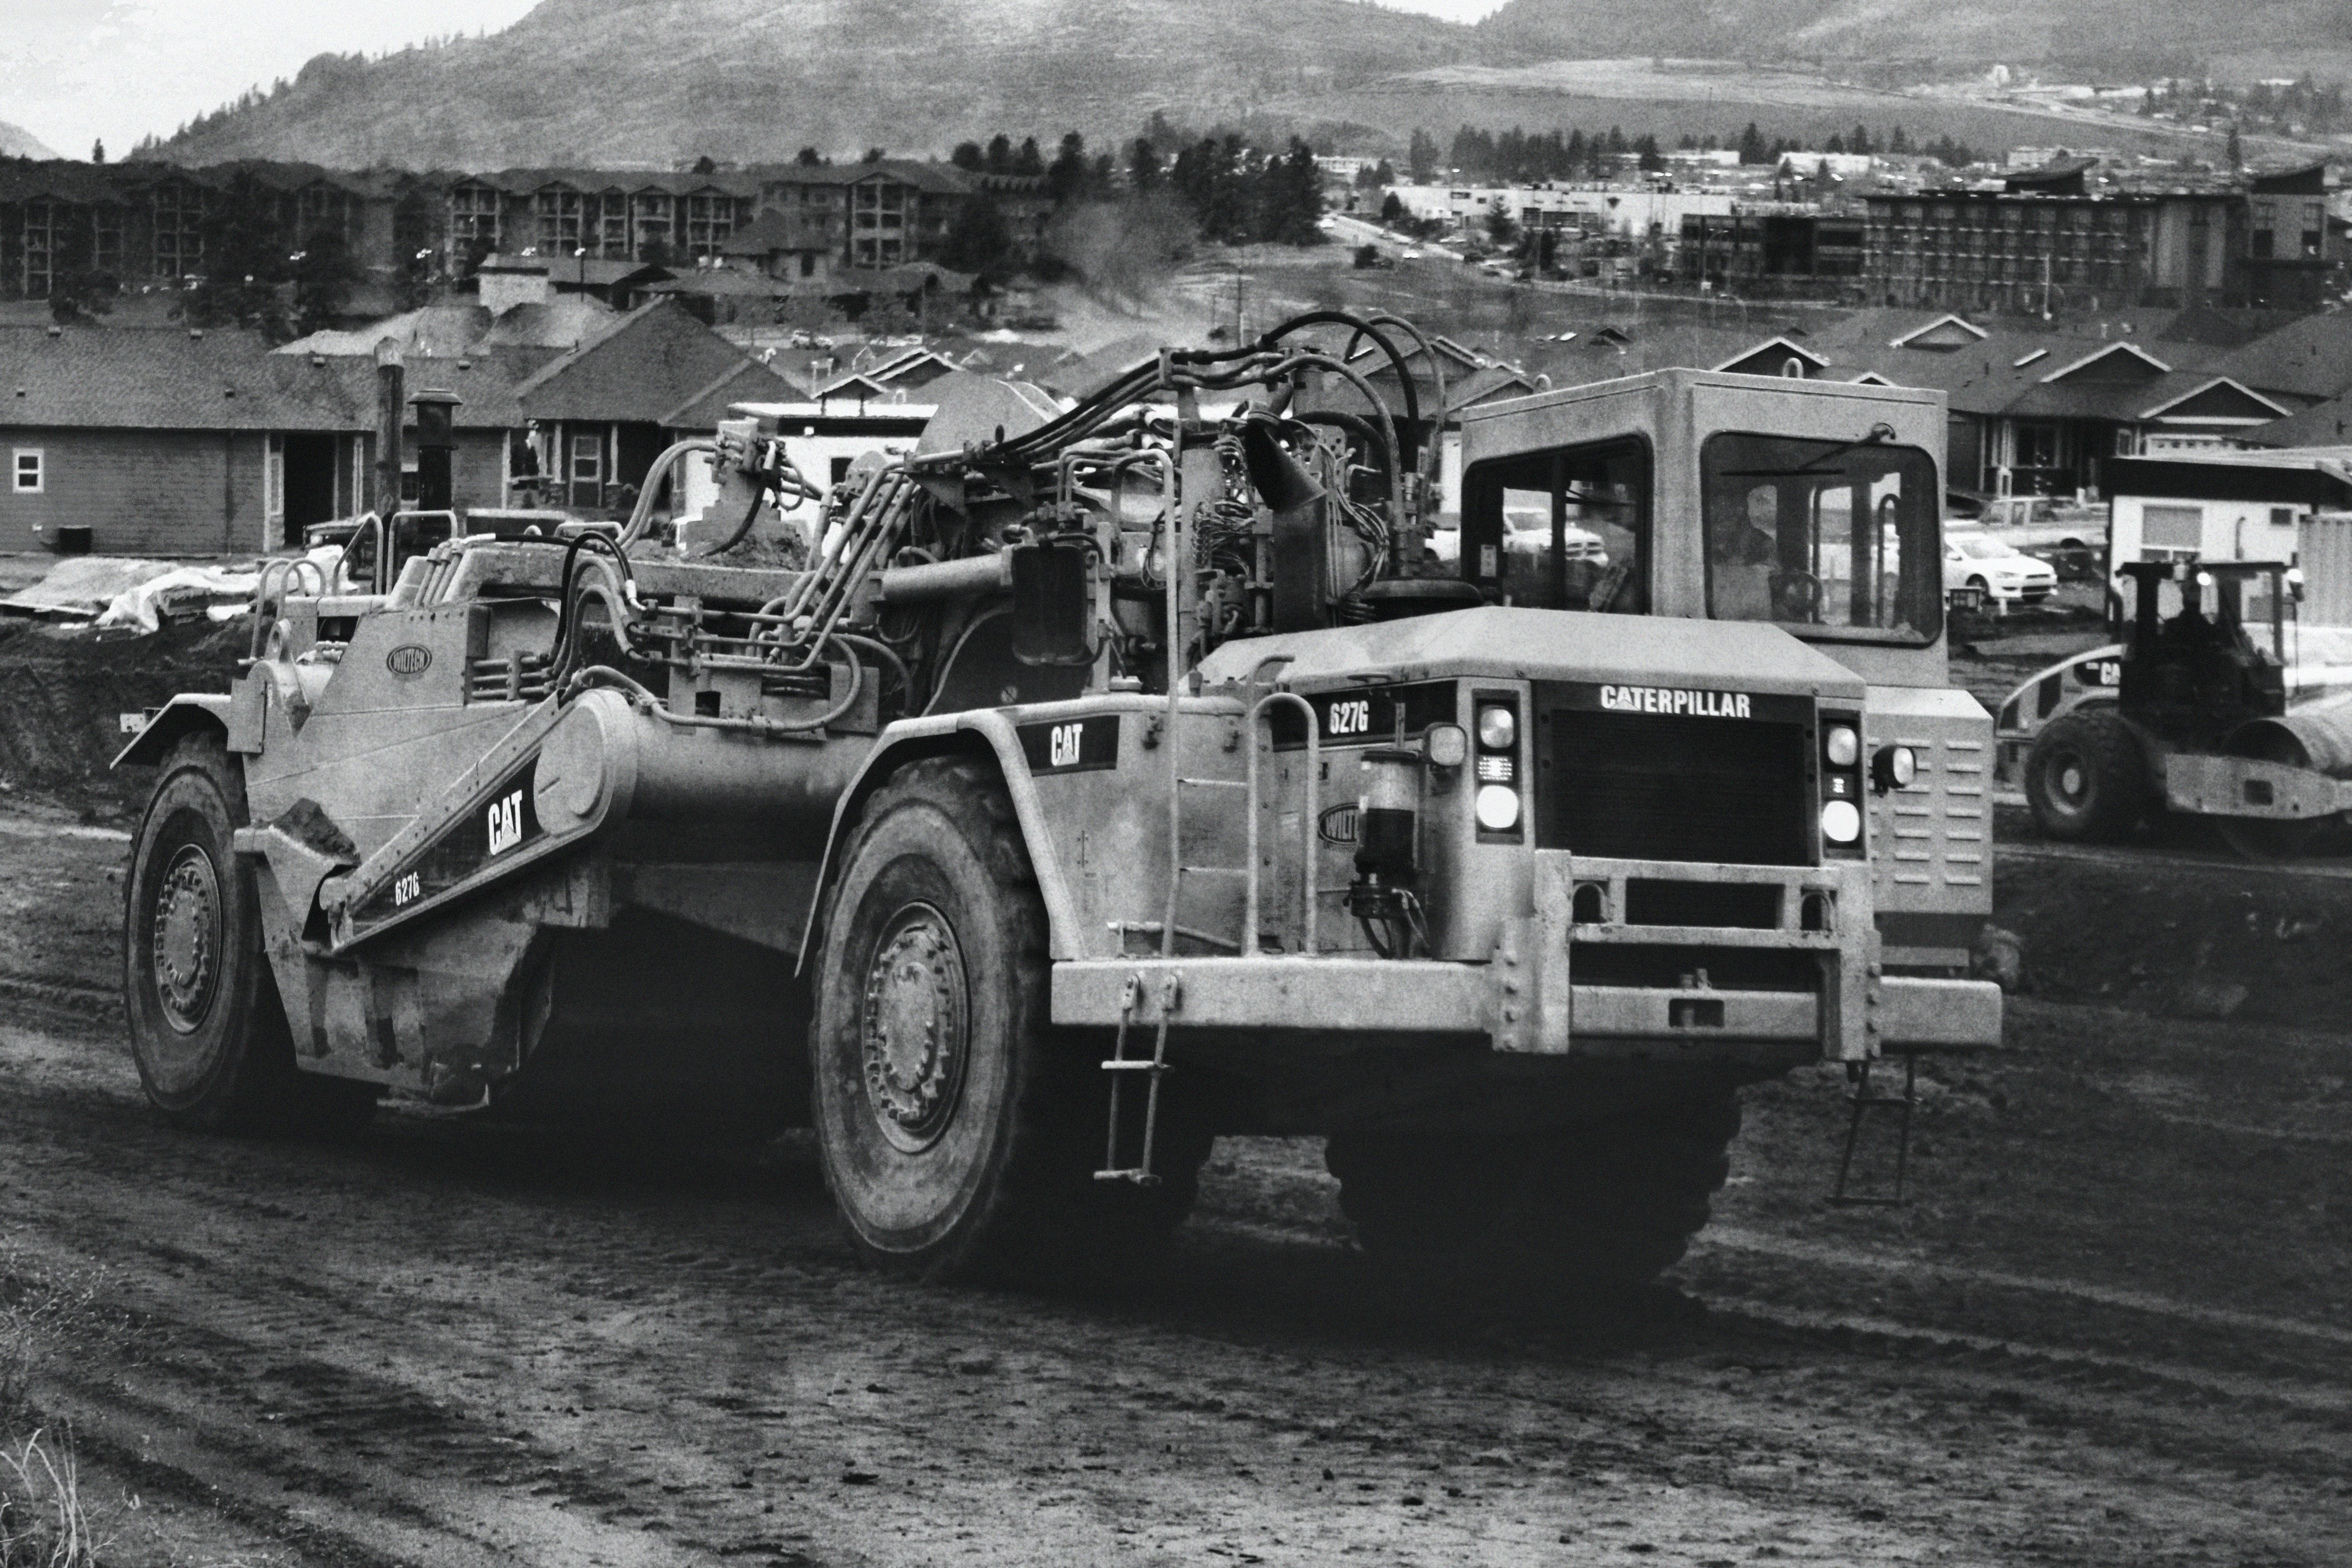
black and white, white, car, busy, construction, truck, vehicle, equipment, dirt, machine, black, monochrome, sports car, vintage car, race car, bw, blackandwhite, canada, racing, scraper, contrasts, antique car, land vehicle, monochrome photography, auto racing, automobile make